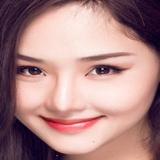
ca sĩ Miu Lê